Xu Deshuai

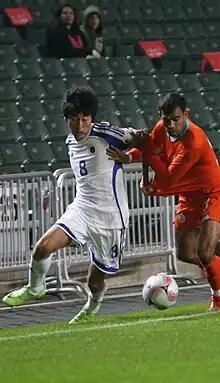
Xu (white) and Samir Naik (orange) in friendly Hong Kong against India in 2009

Although Xu was born in Mainland China, he played in Hong Kong continuously for two years he is eligible for the Hong Kong national football team. He was selected by Goran Paulić and Dejan Antonić for the Hong Kong team at the end of 2008, to prepare for 2011 AFC Asian Cup qualification. His international debut for Hong Kong was a friendly against Macau where Hong Kong achieved a 9–1 win.